Naila (film)

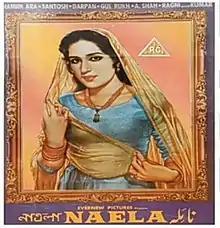

Naila is a 1965 Pakistani musical romance drama film, directed by Sharif Nayyar, who also wrote the screenplay. The film is based on the novel of the same name by Razia Butt. It stars Shamim Ara in the title role with Santosh Kumar and Darpan in substantial roles. The film revolves around Naila, who loves her fiancé Zafar, but Zafar's brother falls for her.